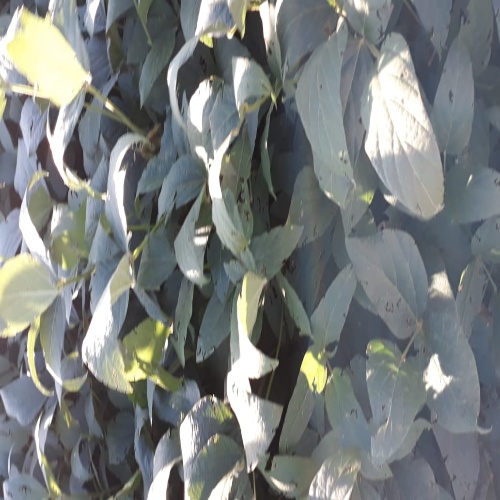
Label: Diabrotica_speciosa